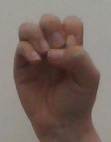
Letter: ha